Jackson Heights

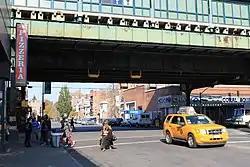
The intersection of 75th Street and Roosevelt Avenue, under the elevated IRT Flushing Line

Jackson Heights generally has a lower proportion of college-educated residents than the rest of the city . While 27% of residents age 25 and older have a college education or higher, 30% have less than a high school education and 47% are high school graduates or have some college education. By contrast, 39% of Queens residents and 43% of city residents have a college education or higher. The percentage of Jackson Heights students excelling in math rose from 41% in 2000 to 65% in 2011, and reading achievement rose from 46% to 49% during the same time period.